Judd Legum

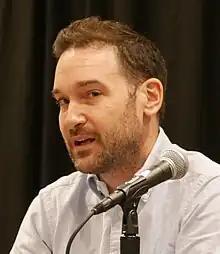
Legum at South by Southwest 2018

Judd Legum (born December 8, 1978) is an American journalist, lawyer, and political staffer. He is the founder and former editor of the progressive website "ThinkProgress", and author of the political newsletter "Popular Information."